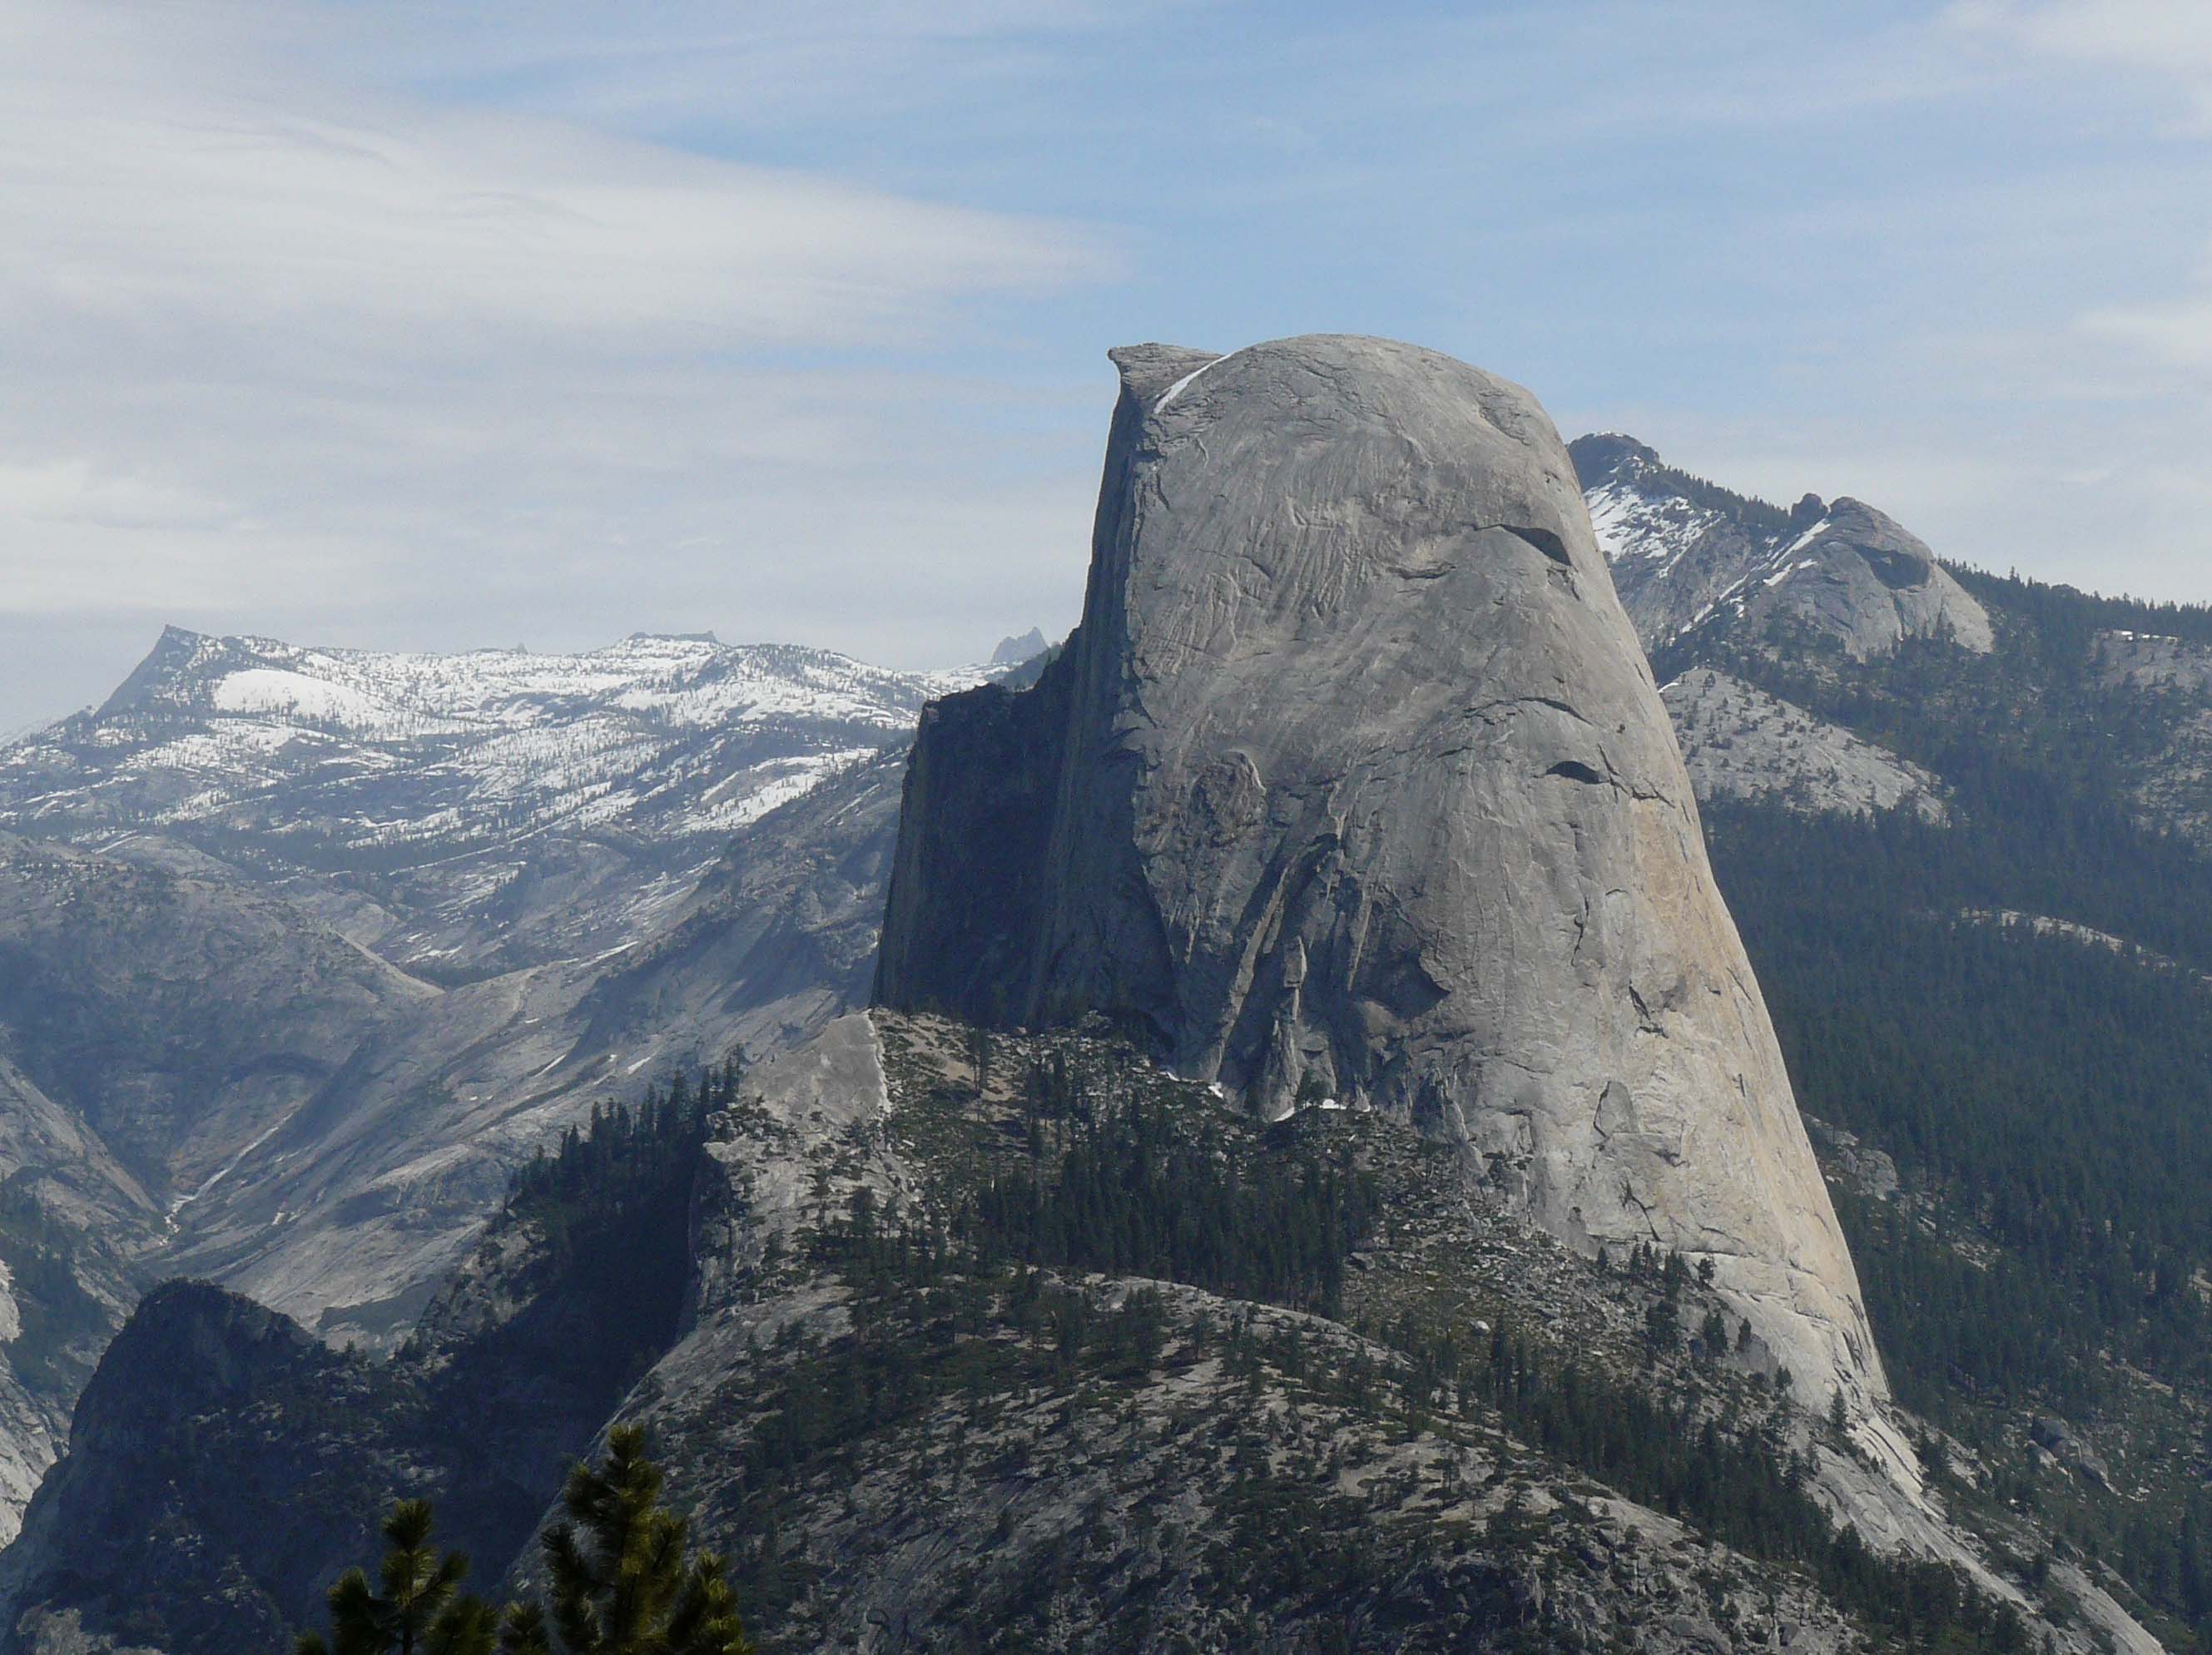
nature, walking, mountain, snow, adventure, mountain range, yosemite, terrain, ridge, summit, mountaineering, geology, alps, plateau, fell, cirque, yosemitenationalpark, halfdome, joycecory, nationaltreasures, graniteformations, highsierras, landform, glaciercarvedgranite, mountain pass, geographical feature, mountainous landforms, geological phenomenon, ar te